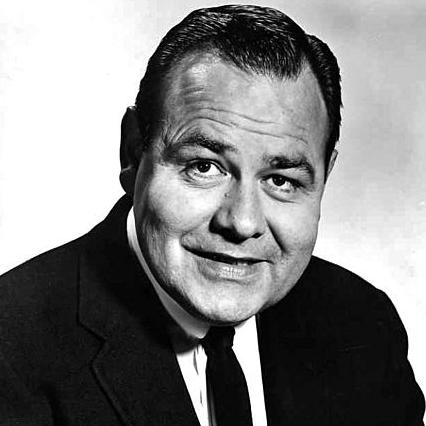
Age: 34